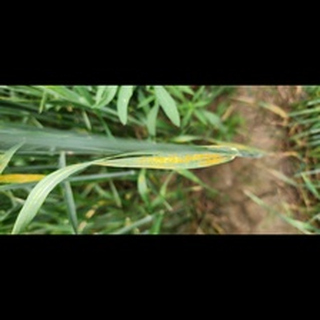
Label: wheat_leaf_blight